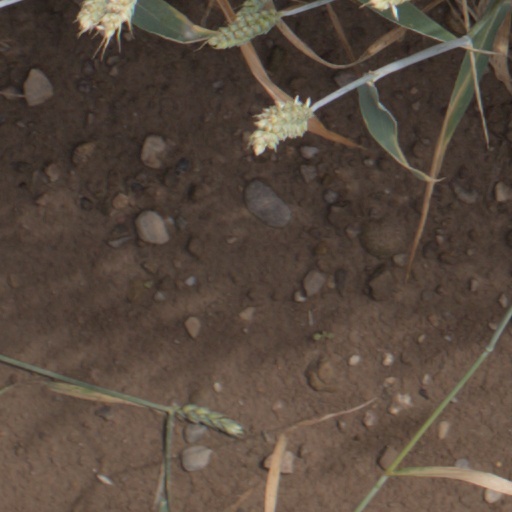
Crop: wheat